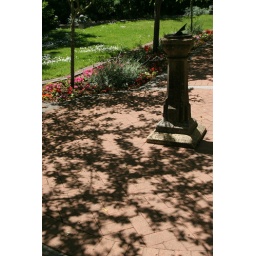
The Shakespeare Garden is tiny hedged garden showcasing every plant and flower mentioned in Shakespeare's works.